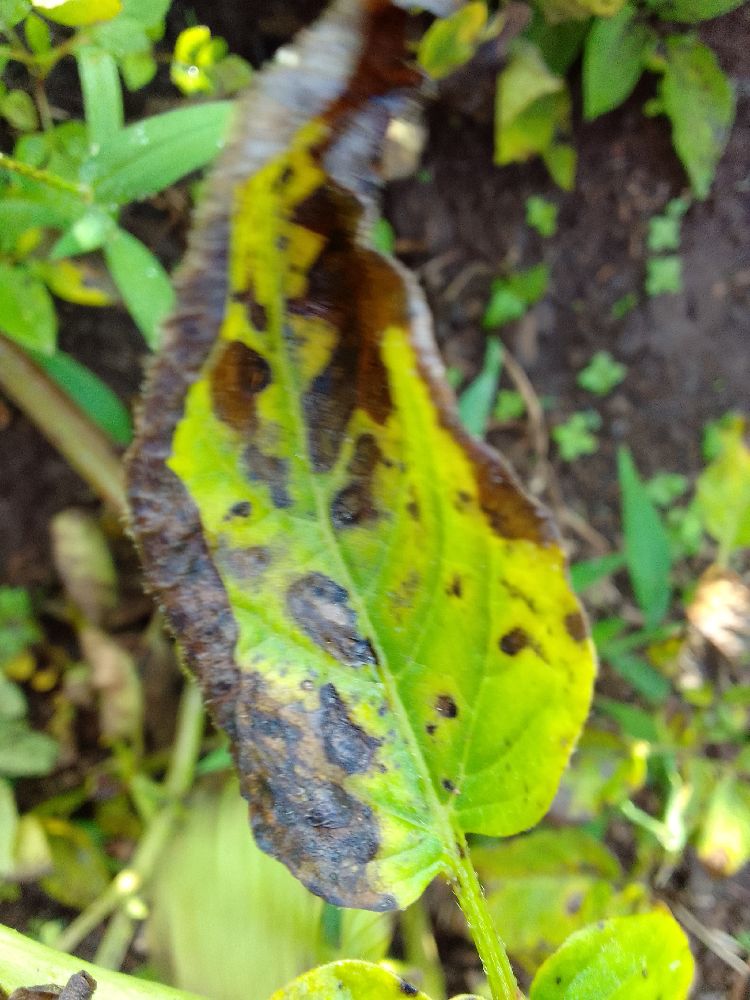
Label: Early blight